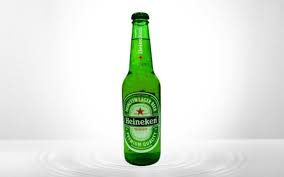
Label: glass